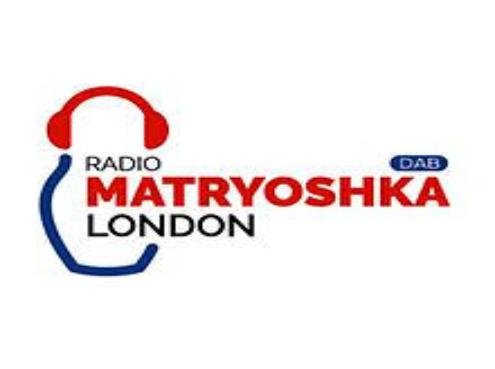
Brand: matryoshka
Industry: Leisure